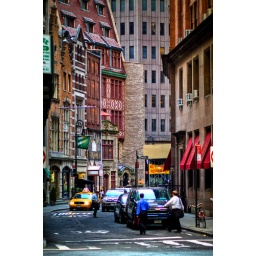
down by wall street